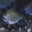
Label: trout